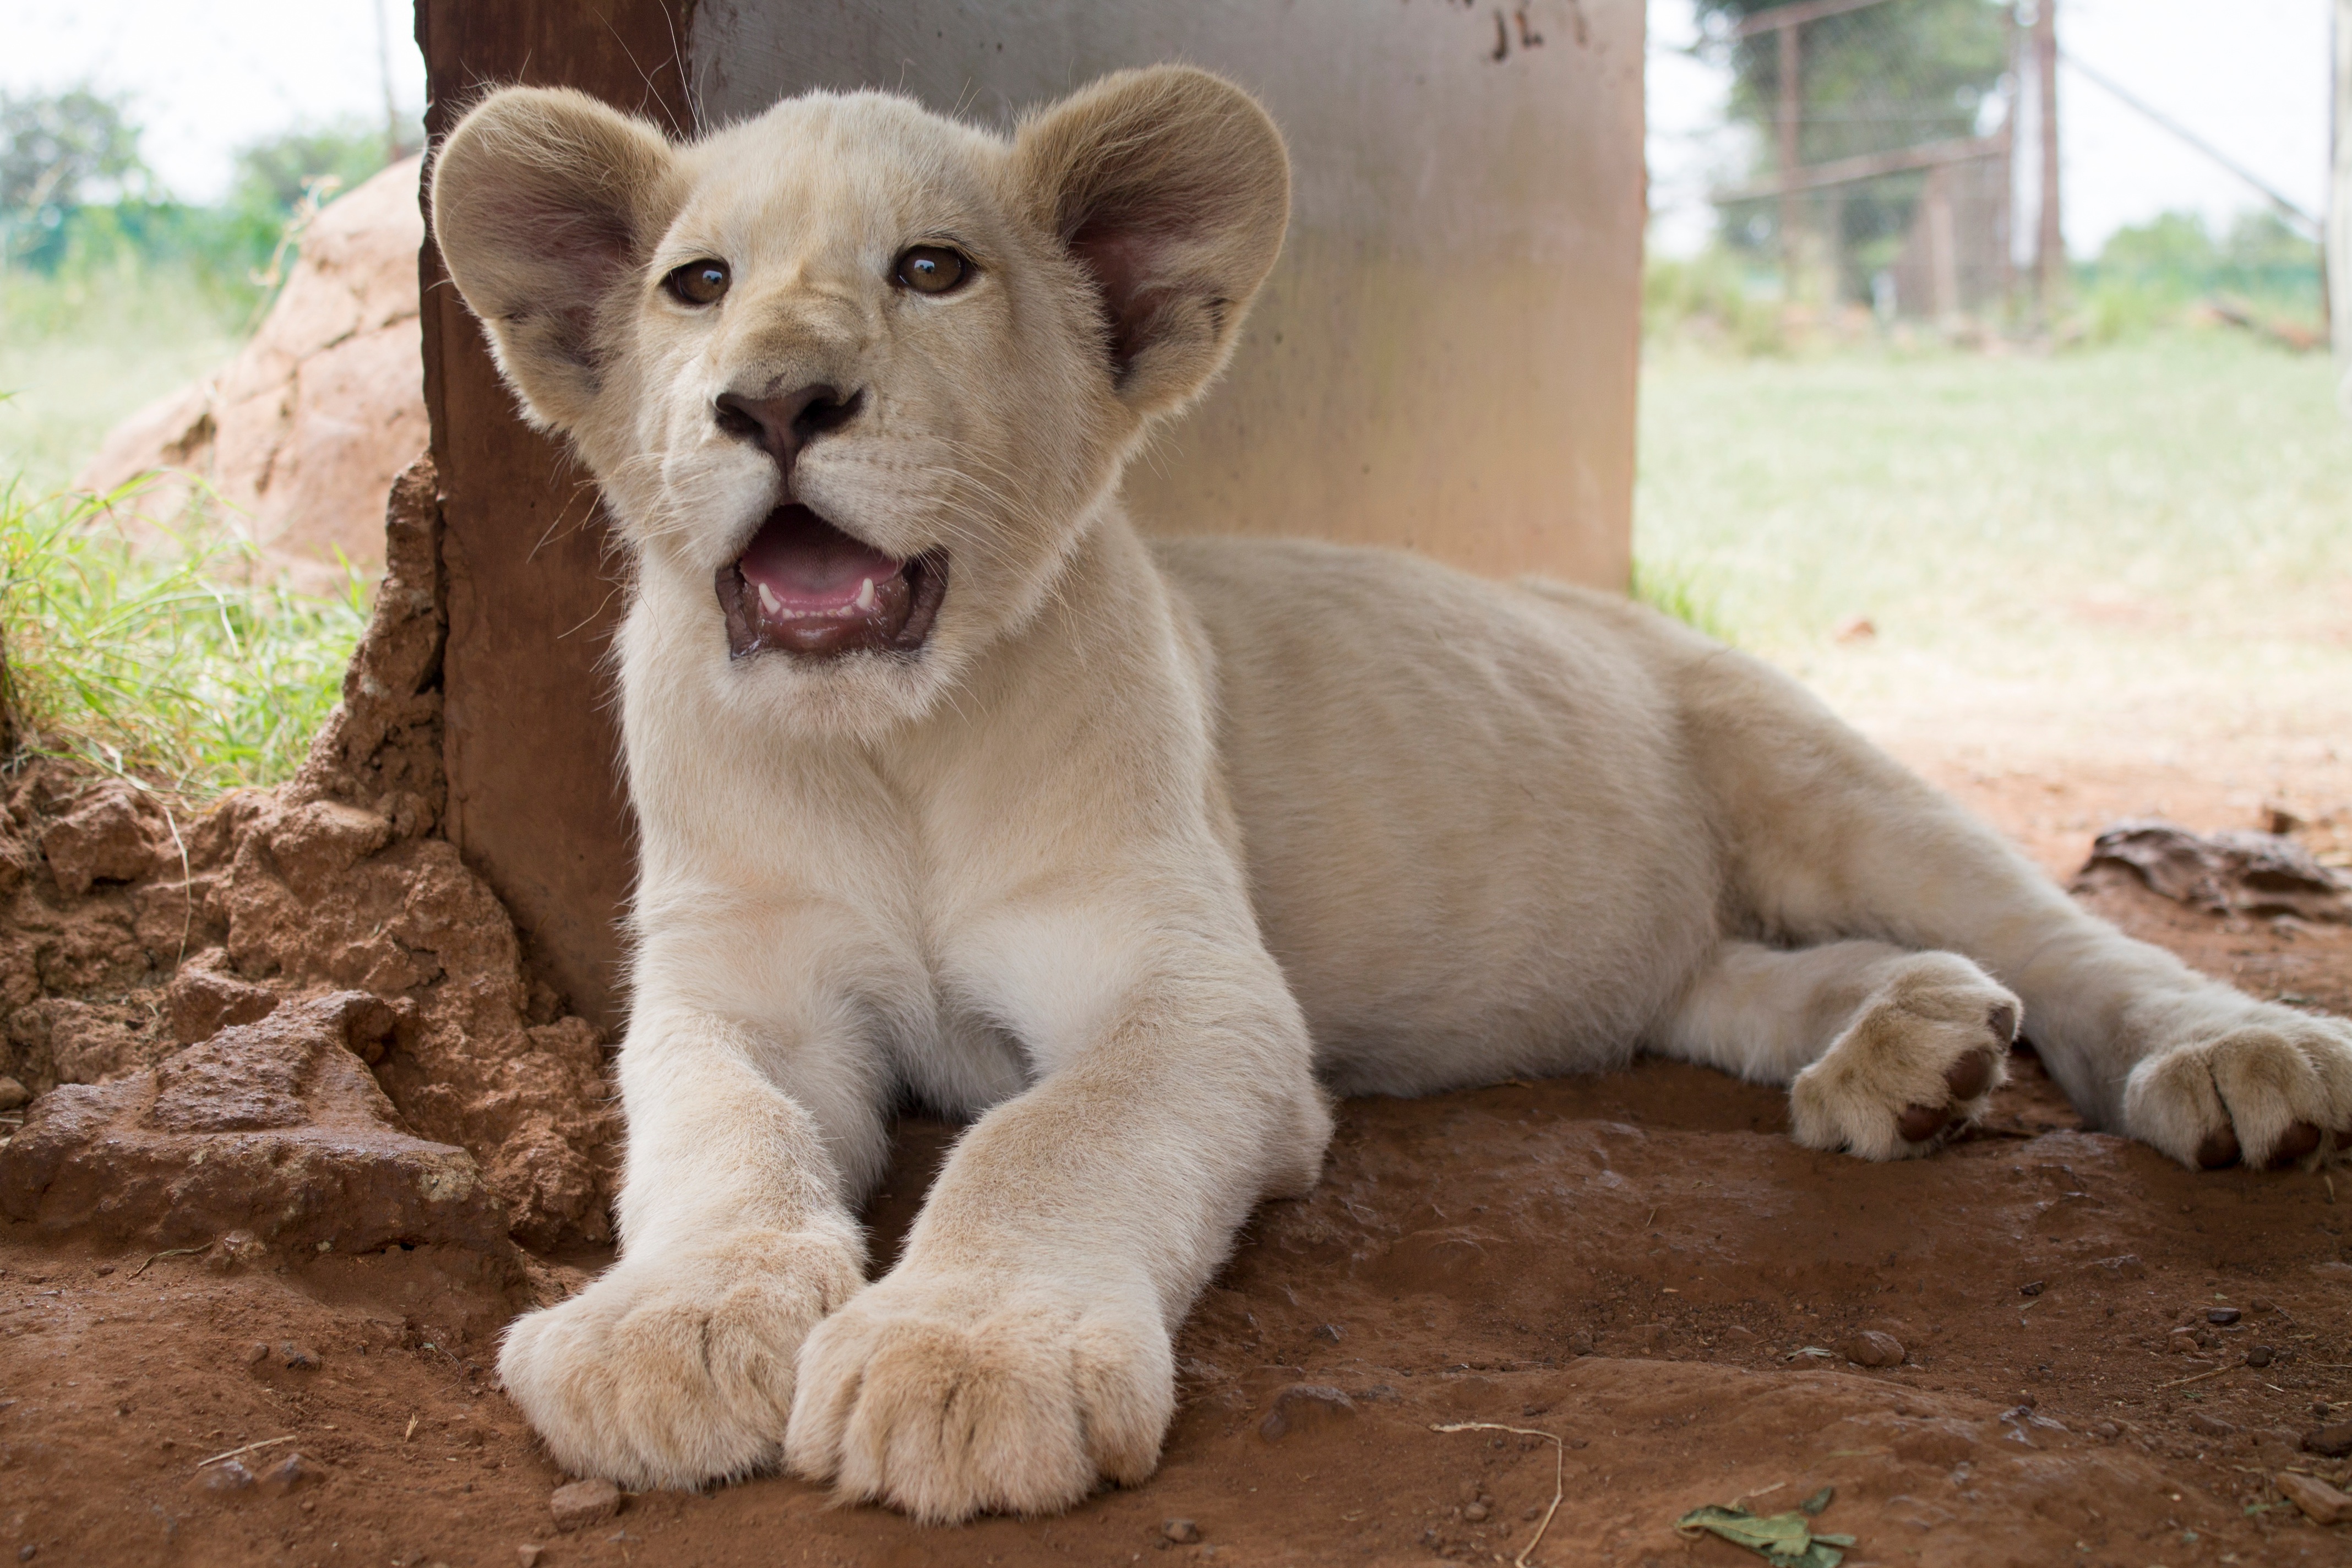
dog, mammal, lion, vertebrate, dog breed, korean jindo dog, street dog, dog like mammal, wolfdog, dog breed group, dog crossbreeds